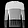
Label: Pullover